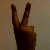
The image shows a hand gesture representing the number 2 in Indian Sign Language.